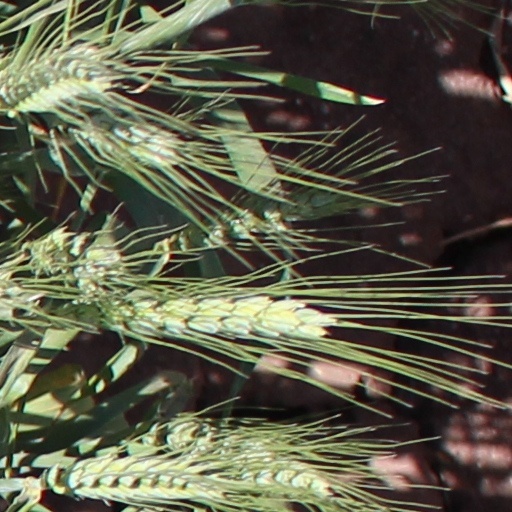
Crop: wheat